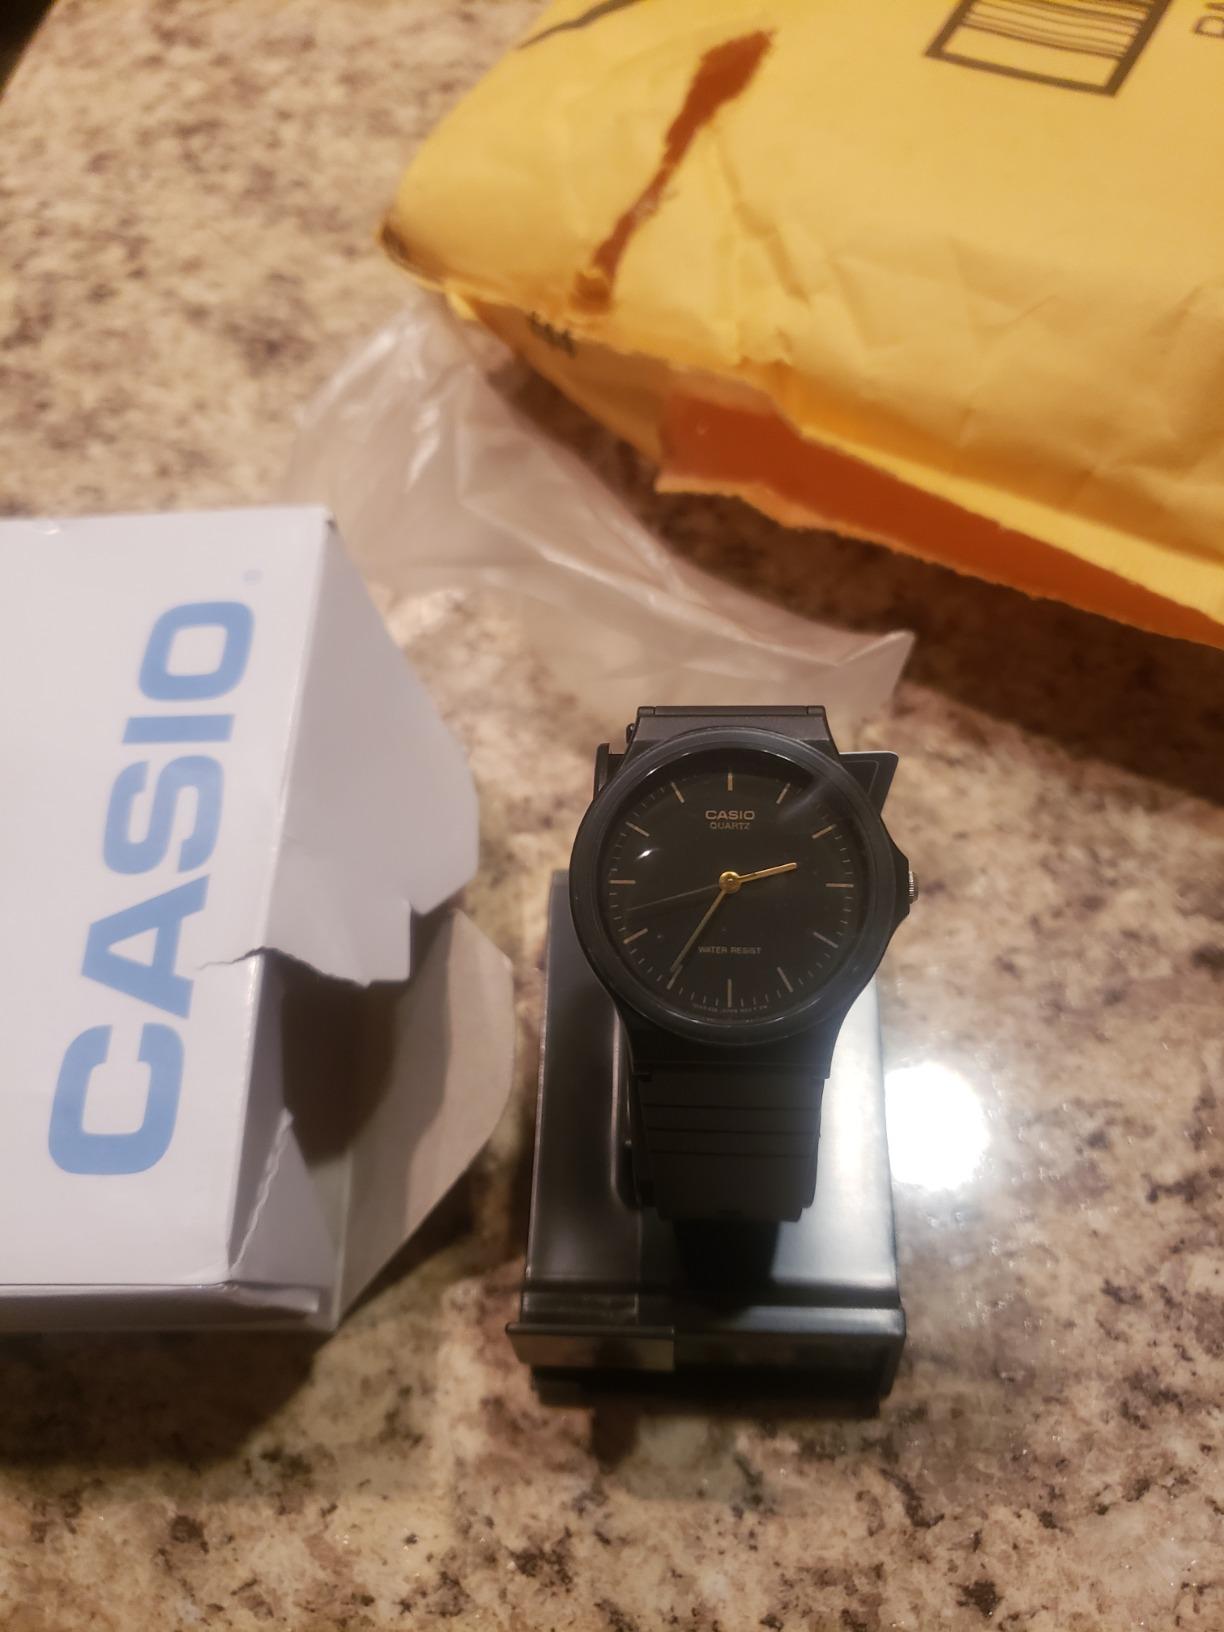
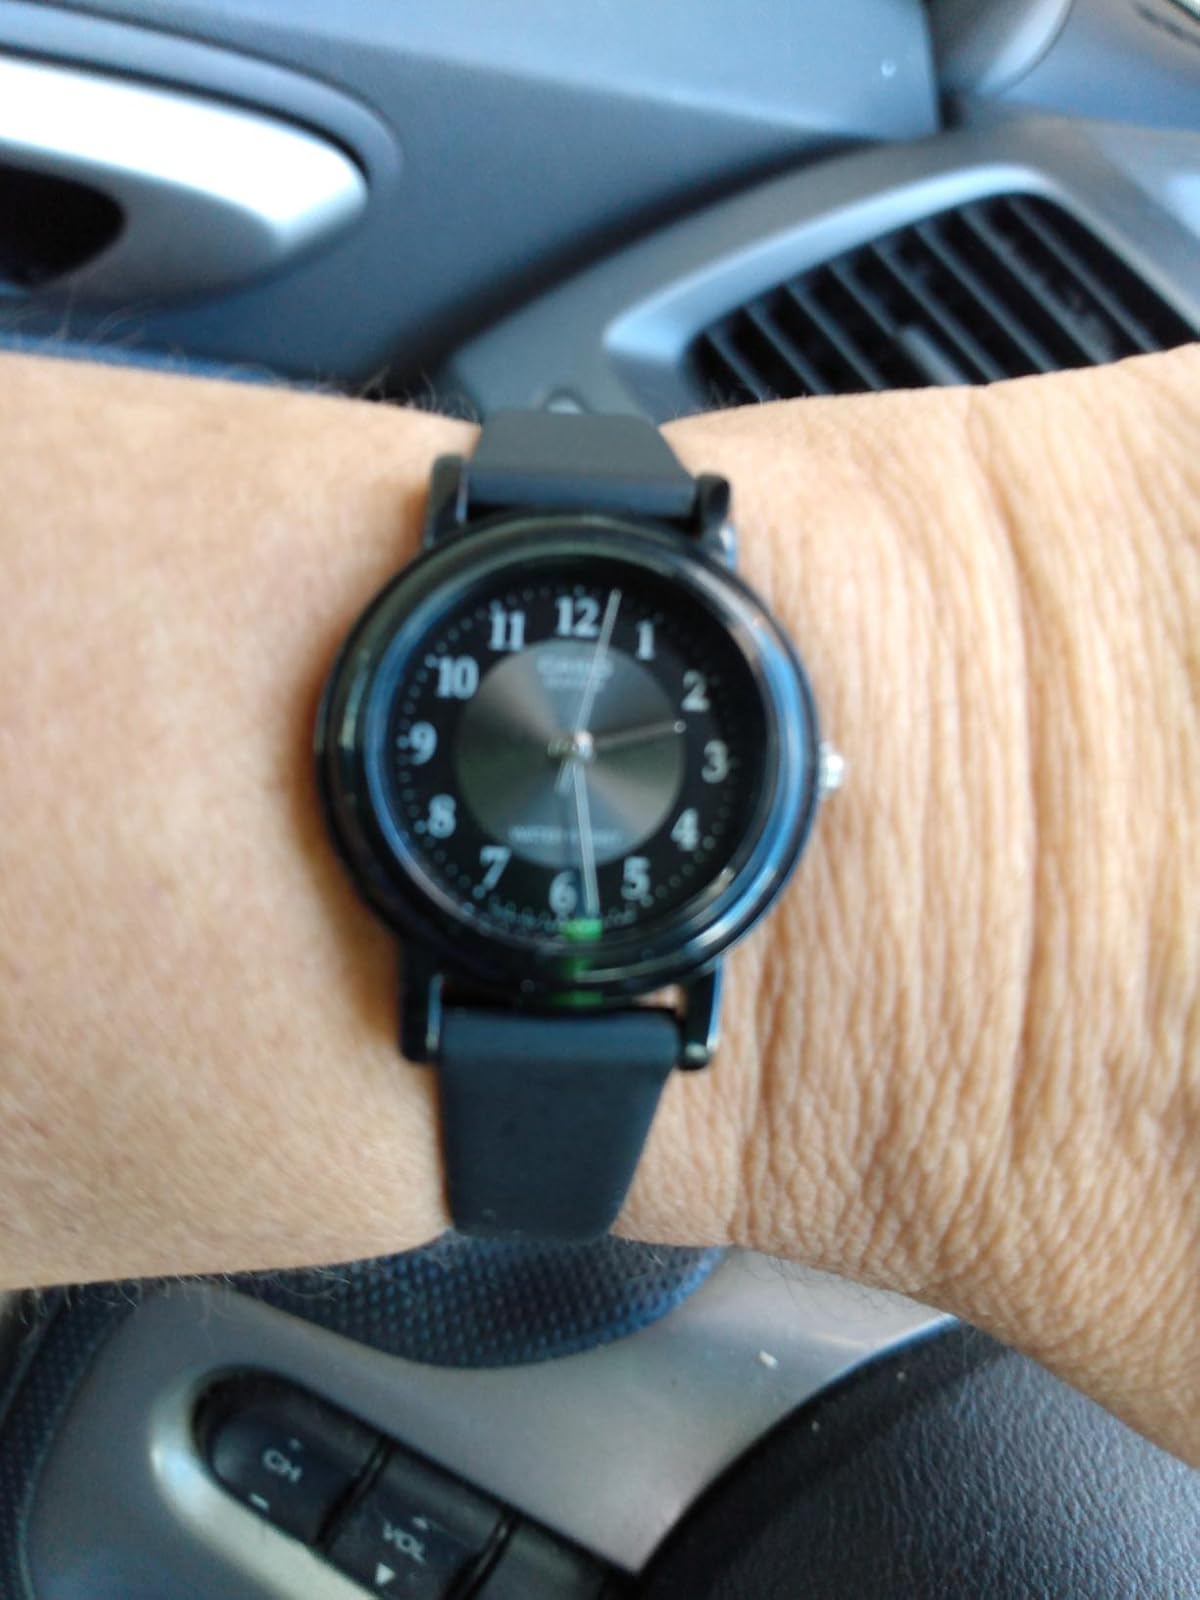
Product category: accessories_watch
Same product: no